Daniel Daly

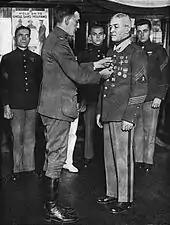
Daly being awarded the Médaille militaire

Daly's service in World War I began with his arrival in France on November 4, 1917, as first sergeant of 73rd Company, 6th Marine Regiment, 4th Marine Brigade, attached to the U.S. Army's 2nd Infantry Division. The division initially trained in the Toulon Sector, near Verdun (March–May 1918), and saw action at the Third Battle of the Aisne. At the outbreak of the Battle of Belleau Wood on June 1, 1918, Daly's regiment was placed in a gap in the line left by the French 43rd Division, with the intent to stop the German advance toward Paris. The Marines drove back an attack by the German 28th Division on June 2. On June 5, a German shell landed in an ammunition dump at Lucy-le-Bocage, starting a fire. Daly quickly led a party from his company into the flames to extinguish the blaze, preventing the arsenal from exploding.